William Newhall

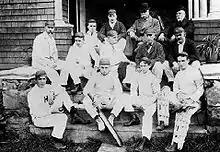
An eleven member cricket team made up entirely of Newhall family members. William Newhall is in the front row holding the bat.

William Price Newhall (January 30, 1883 – January 3, 1950) was an American cricketer. He played seven first-class matches between 1908 and 1913. Six of these were for the Philadelphian cricket team and the other was for a combined Canada/USA team. Newhall comes from a cricketing family, as his father and four uncles all played first-class cricket, and several other members of the family also played at a lower level. On at least one occasion, they made up all the members of a team.